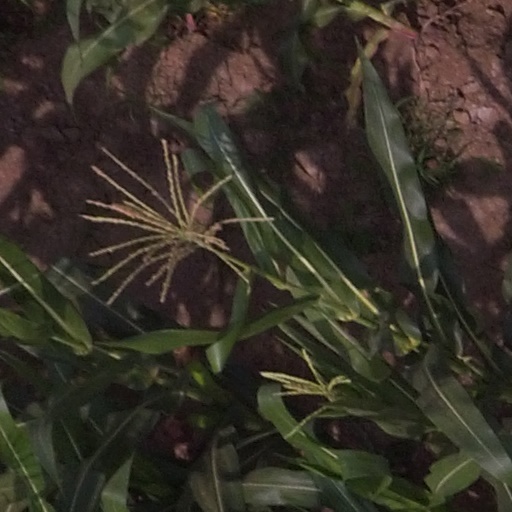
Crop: maize; corn